Lin Yi

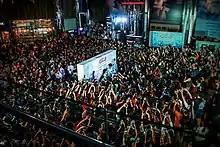
Lin Yi and Xing Fei at the fan meeting in Bangkok on 20 May 2019

In 2019, Lin Yi started gaining increased attention and popularity with his role as Gu Wei Yi in the romantic comedy web series "Put Your Head on My Shoulder", which is based on Zhao Qianqian's novel of the same name. The series has gained a cult following both in China and overseas, and Lin Yi's portrayal of Gu Wei Yi has received favorable reviews, making him popular. On May 20, 2019, Lin Yi and his co-star Xing Fei held a grand fan meeting in Bangkok, Thailand, where thousands of fans gathered. Also, Lin Yi was featured in the May issue of "Harper's Bazaar Hong Kong". In November 2019, he was nominated for the "Best Actor Award for Chinese Contemporary TV Dramas" at the 26th Huading Awards with the series "Put Your Head on My Shoulder". In December 2019, he was honored with the "Youth Trending Artist of the Year" award at the Tencent Video All Star Night and the "New Actor of the Year" award at the 4th Golden Blossom Internet Film and Television Awards.